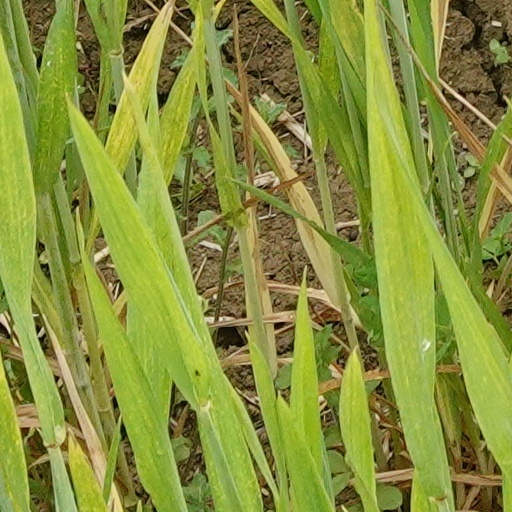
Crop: wheat